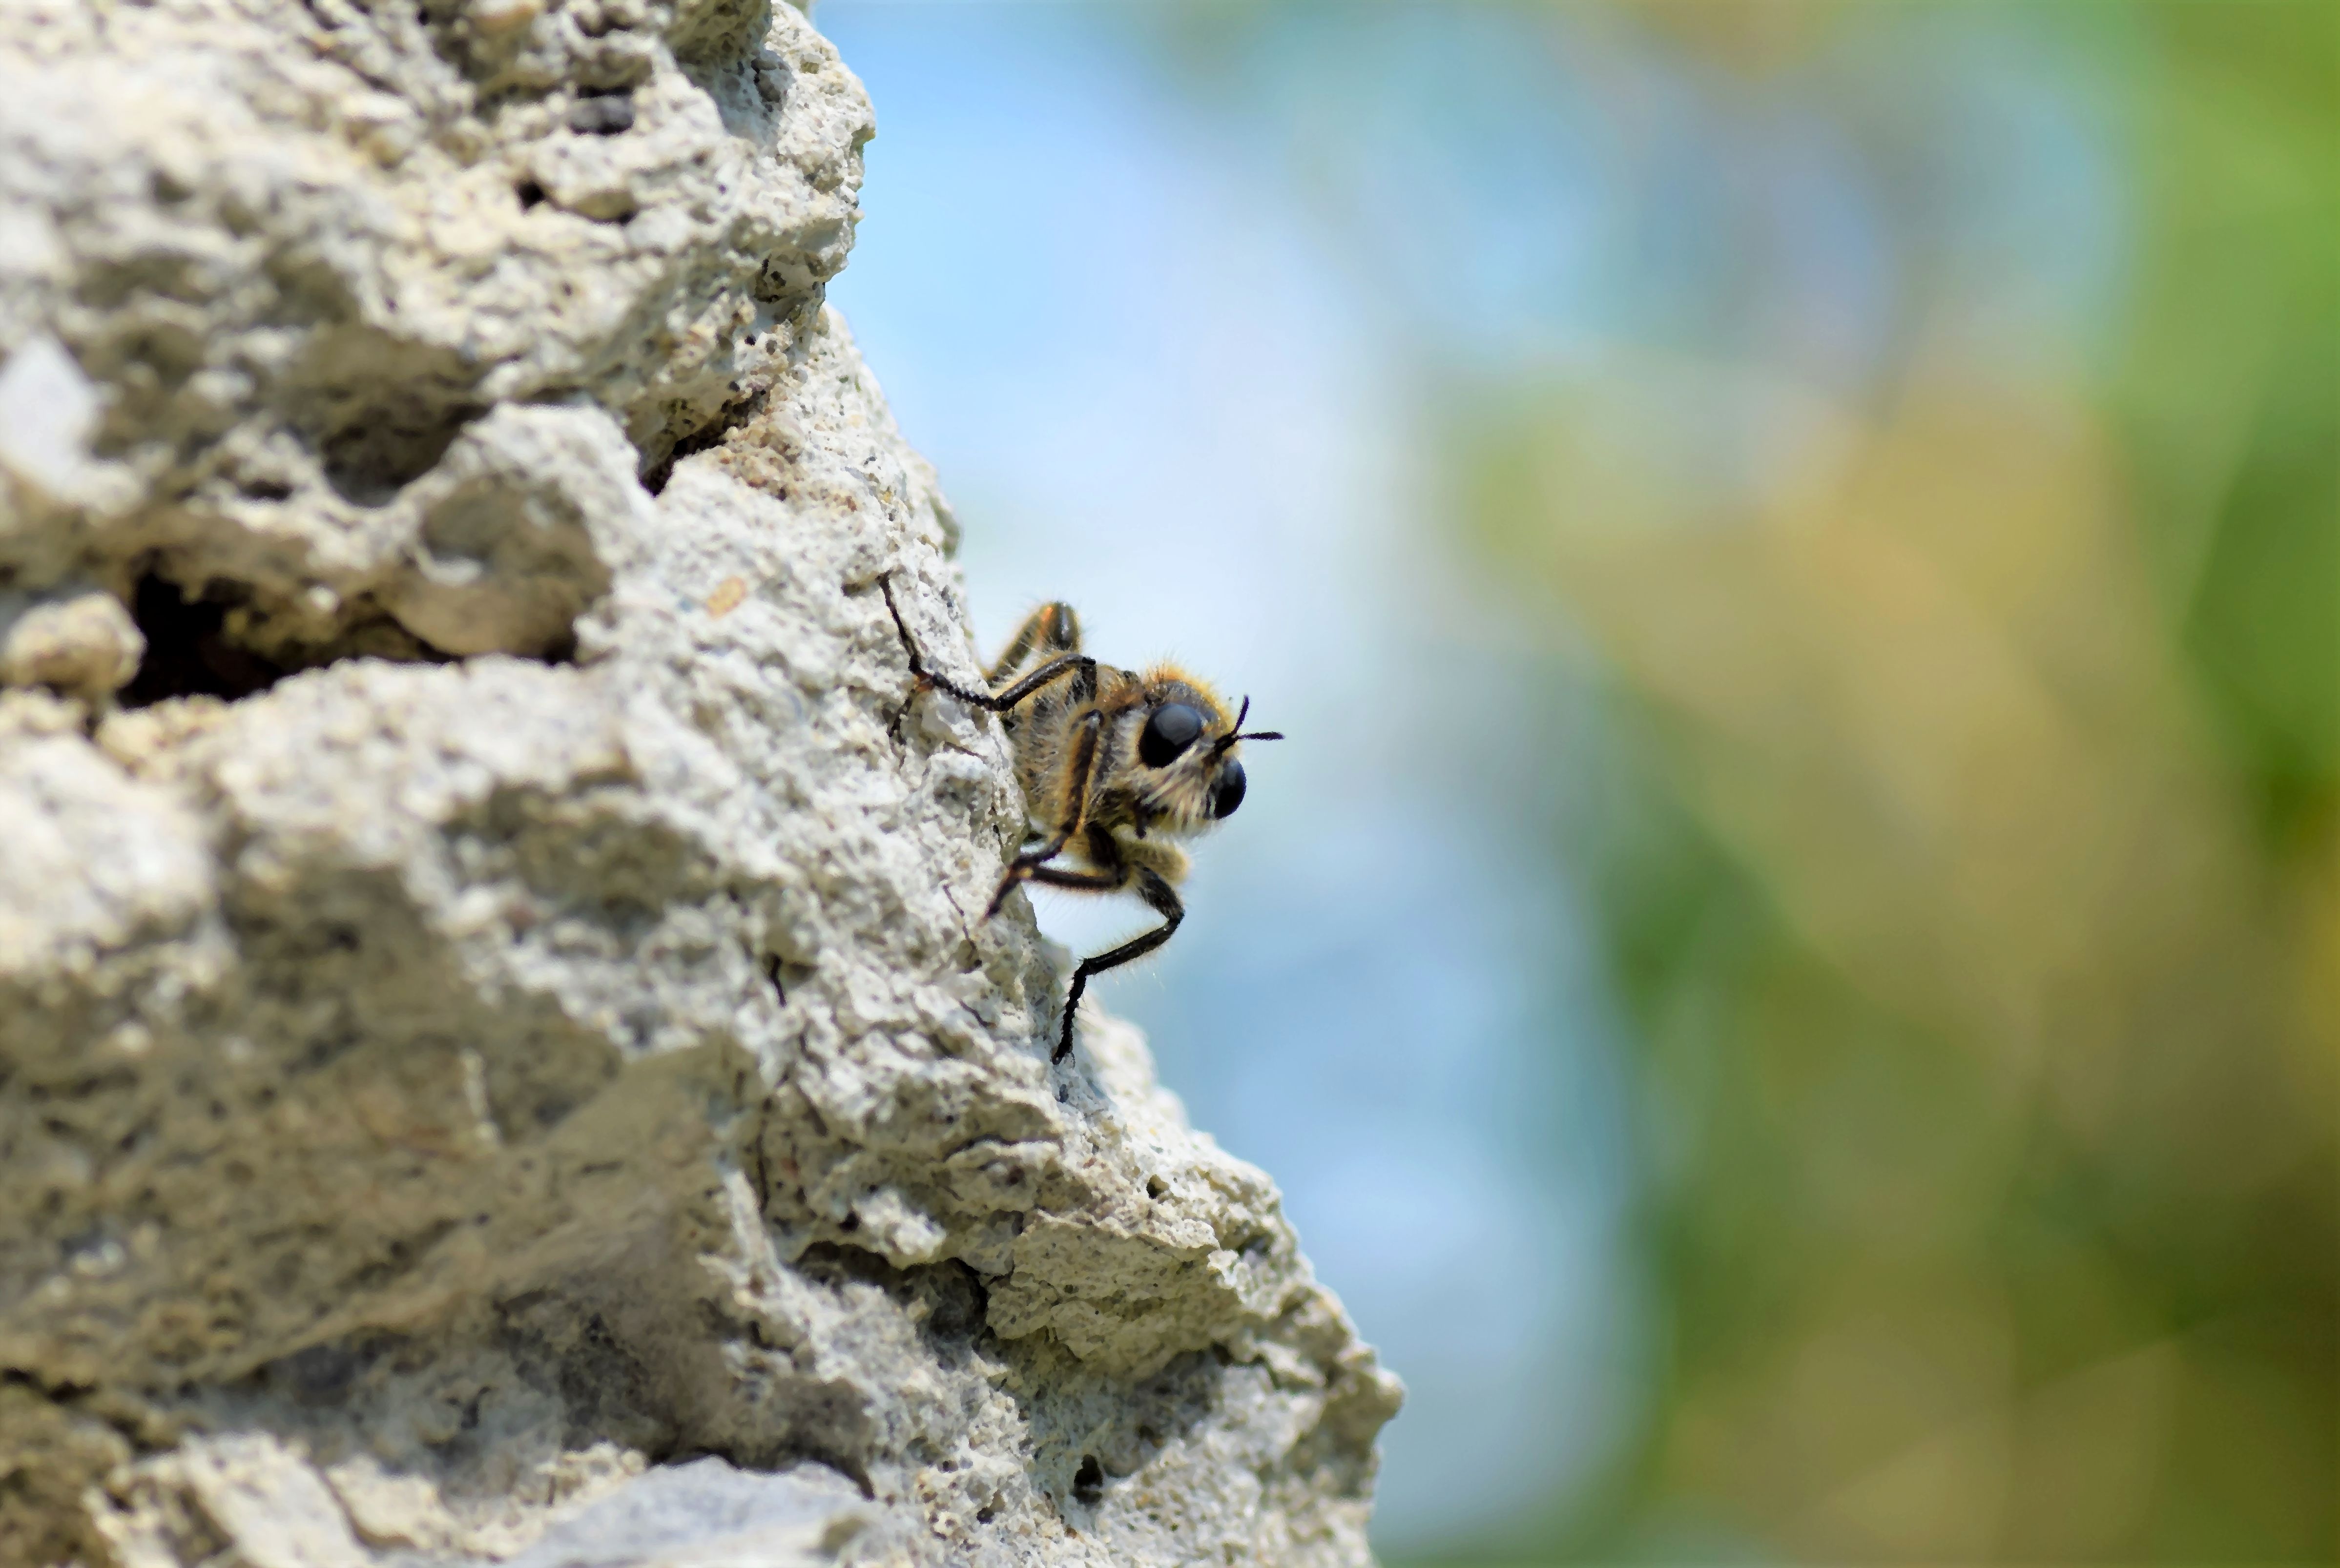
The Explorer.
A picture capturing a tiny insect standing on a rocky surface against a blurred background highlighting the texture of its feathers and long, thin legs.
A landscape taken from a low or side angle in daylight featuring the natural and earthy tones of the insect mixed with the cool and soft hues of the background creating a naturally dramatic atmosphere.
Labels: Animal, Apidae, Bee, Insect, Invertebrate, Honey Bee, Wasp, Bumblebee, Rock, Spider, Blur, Rocky surface
Camera: NIKON CORPORATION NIKON D3300
Lens: 90mm f/2.8, Tamron SP AF 90mm f/2.8 Di Macro 1:1 (272NII)
Aperture: F7.1
Exposure: 1/400 sec
ISO: 100
Focal length: 90.0 mm